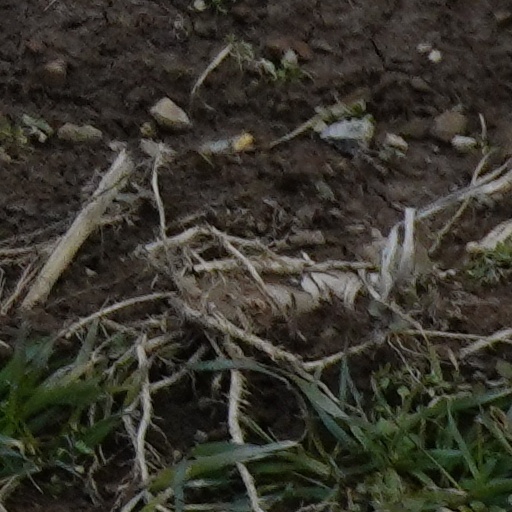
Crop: wheat